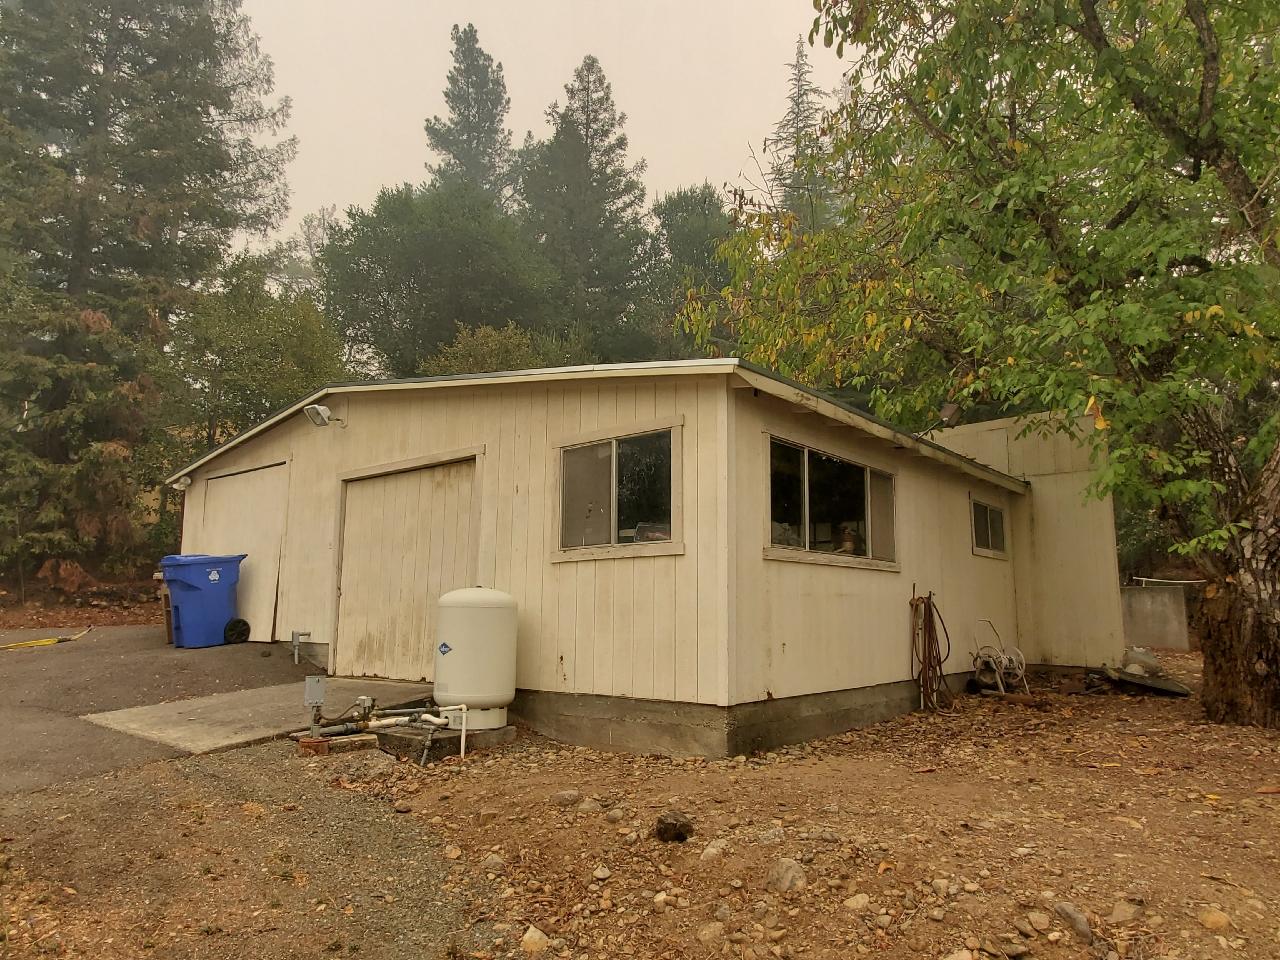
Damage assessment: no_damage